Michel Ange Houasse

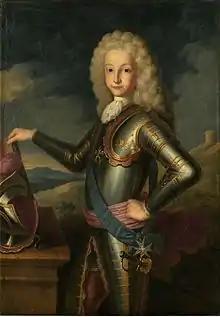
"Portrait of prince Louis" by Houasse

Michel Ange Houasse (1680–1730) was a French painter, most of whose career was spent at the court of Philip V of Spain, who summoned him to the court in Madrid in 1715 whilst he was still Philip of Anjou. (Michel Ange had already trained in the studio of his father, René-Antoine Houasse.) Michel Ange produced many portraits of the Spanish royal family, including ones of the future king Louis I. He introduced Spain to mythological and rural scenes he had learned from Flemish Baroque art. His taste for pastoral and bucolic genre scenes resulted in paintings such as "Blind man's buff" (in Spanish, "La gallina ciega"), clearly influenced by Watteau and itself a clear influence on Goya's oil on linen cartoon of the same name. In his later years he came into friction over works for the royal court with his fellow French artist Jean Ranc.